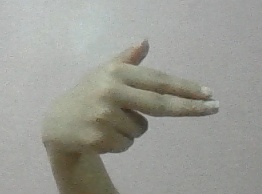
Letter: ghain